Business career of Elon Musk

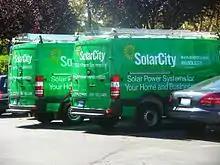

In 2015, SpaceX began development of the Starlink constellation of low Earth orbit satellites to provide satellite Internet access, with the first two prototype satellites launched in February 2018. A second set of test satellites, and the first large deployment of a piece of the constellation, occurred in May 2019, when the first 60 operational satellites were launched. The total cost of the decade-long project to design, build, and deploy the constellation was estimated by SpaceX in 2020 to be $10 billion. Some critics, including the International Astronomical Union, have alleged that Starlink blocks the view of the sky and poses a collision threat to spacecraft.